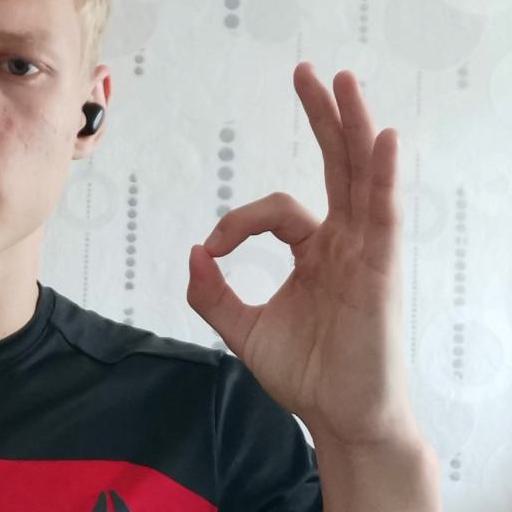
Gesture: ok